Describe the emotion expressed in this image:  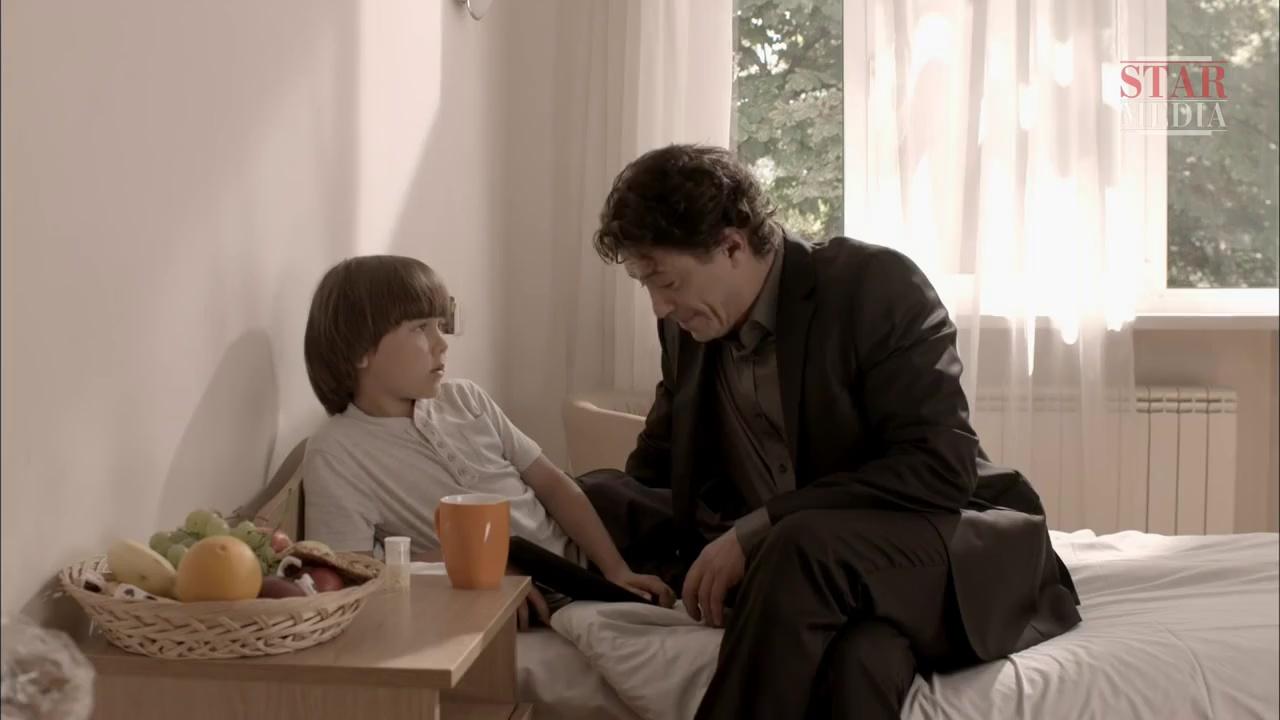
This person displays Suffering, valence and arousal with high intensity.